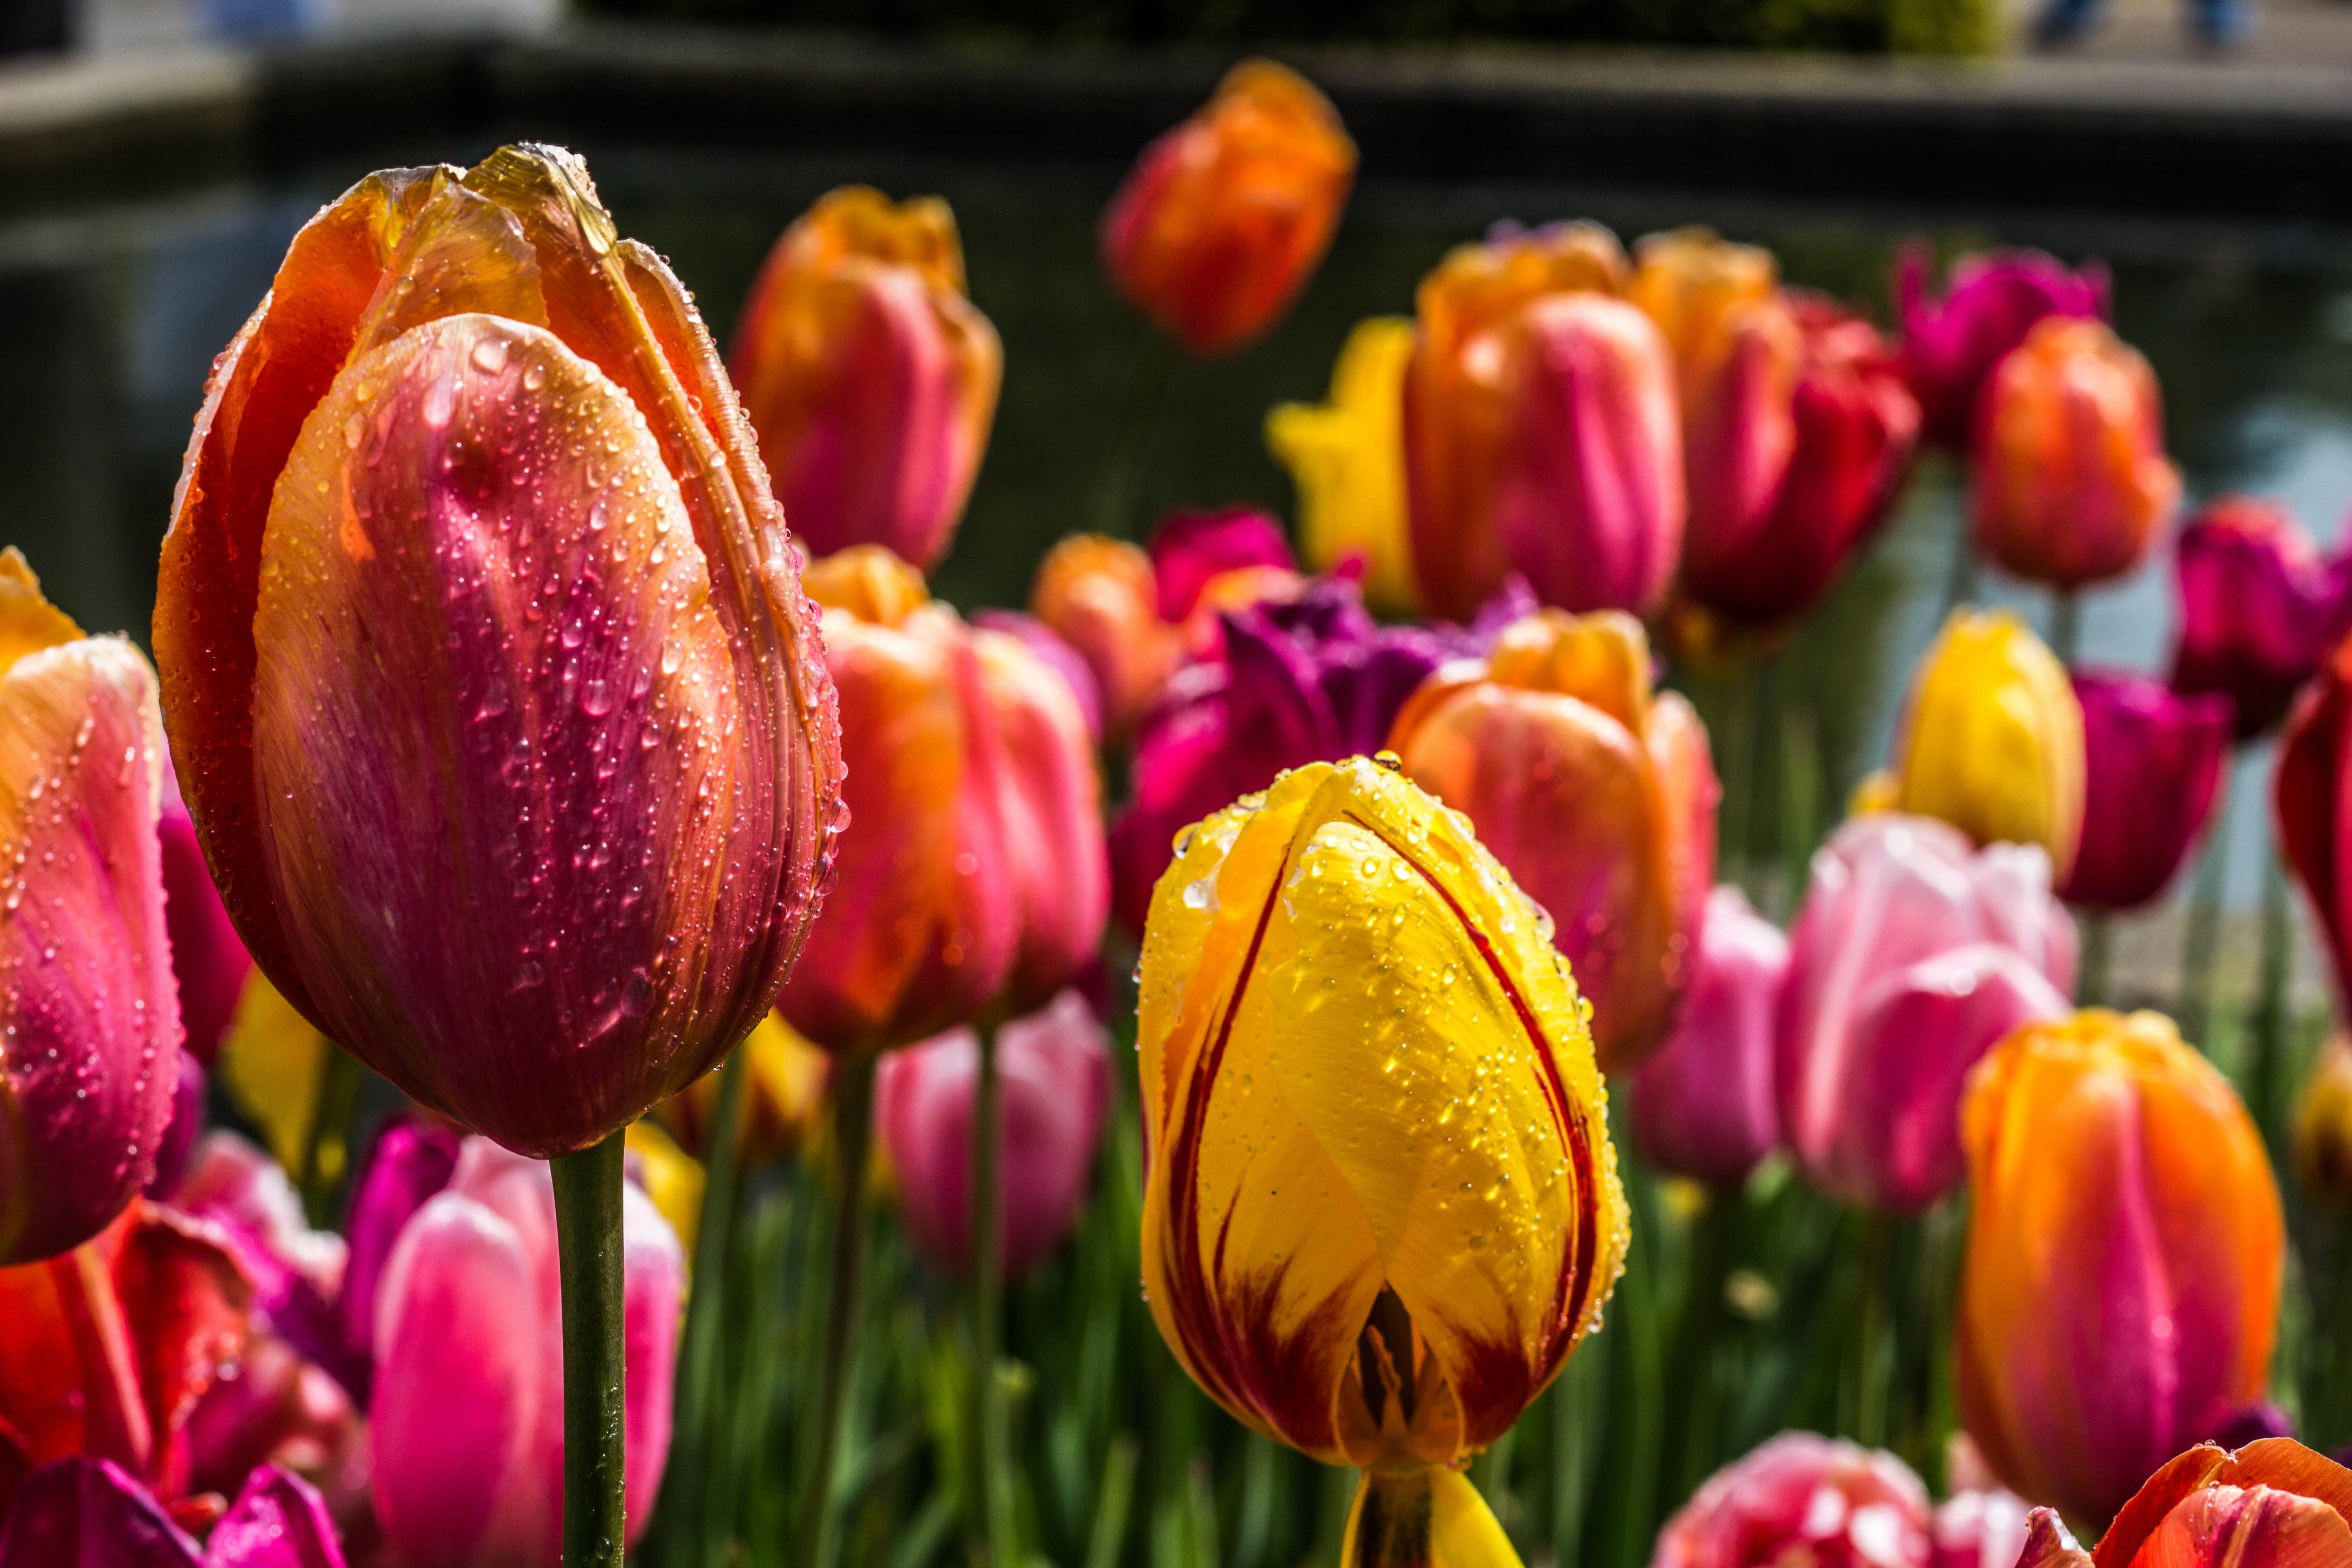
flower, tulip, petal, water, plant, spring, flowering plant, yellow, purple, pink, botany, close up, lily family, leaf, magenta, plant stem, bud, photography, crocus, annual plant, garden, macro photography, wildflower, perennial plant